Castle of Penedono

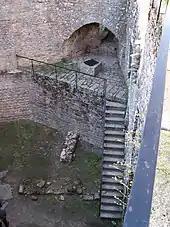
The access to the cistern within the castle

The castle is situated in an isolate, urban area, implanted on a rocky, hilltop and granite range that is part of the "Serra de Serigo". The landscape is accessible by a frontal square by large granite landings and staircase and urbanized portions of Penedono that extend to the south and west. The square allows access to the town pillory and the old building of the municipal council.